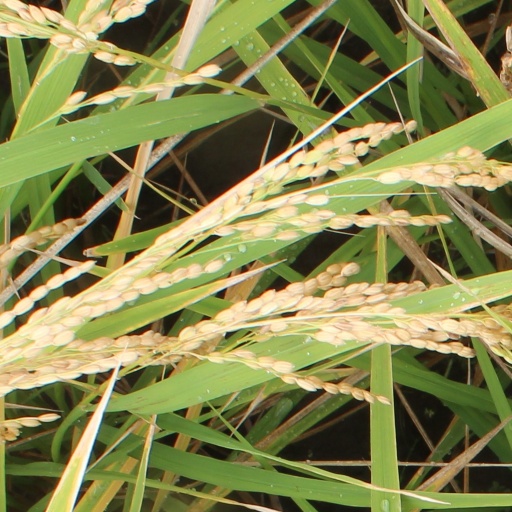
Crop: rice